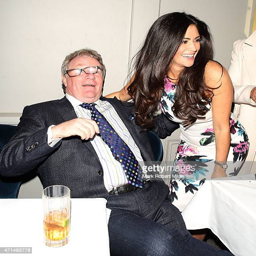
comedian and person attending the launch party at person